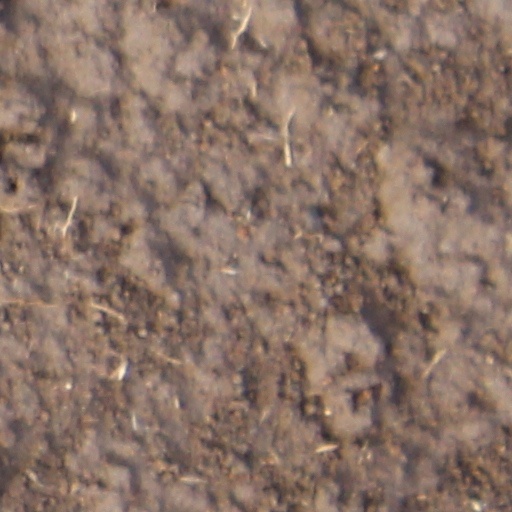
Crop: wheat